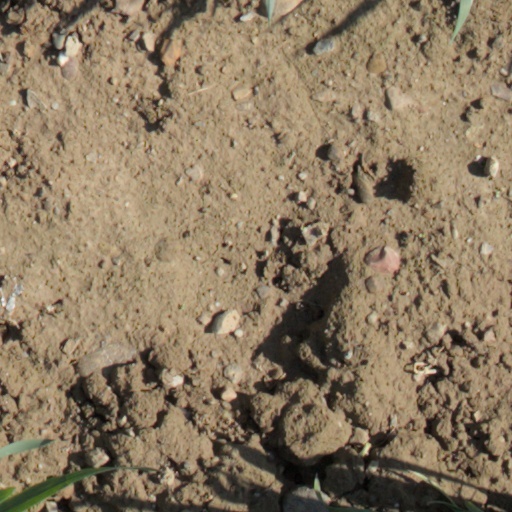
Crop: wheat